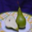
Label: pear